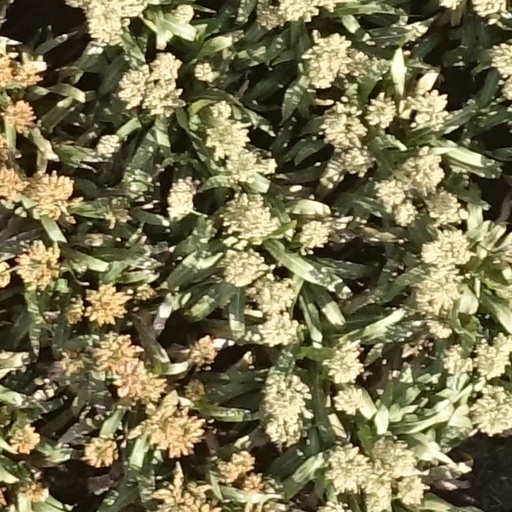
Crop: sorghum